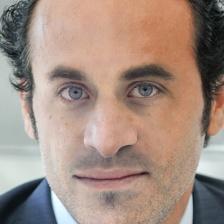
Label: faces